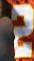
Number: 2